Rotunda of the Finding of the Holy Cross

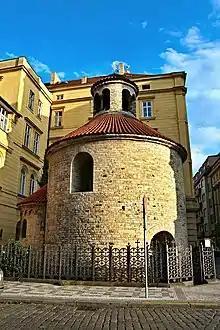
Rotunda of the Finding of the Holy Cross

Rotunda of the Finding of the Holy Cross is a Romanesque rotunda in Prague 1, Old Town quarter, on the crossing of Konviktská and Karolíny Světlé street. Its founding is considered after 1125.